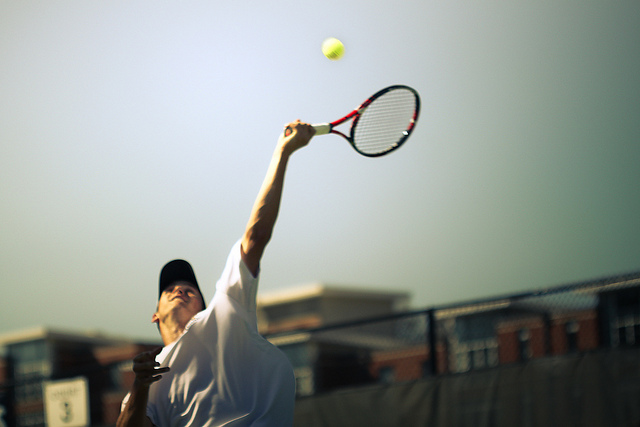
thanh niên trẻ áo trắng đang vung vợt tennis đánh trả bóng